Mid-Suburban League

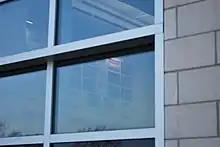
MSL Flags at the Prospect High School Natatorium

The Mid-Suburban League came into existence for the 1963–64 school year. The MSL and "Des Plaines Valley" League both broke off from an interim suburban league that dated back several decades. The original members of the MSL were Deerfield High School, Forest View High School, Glenbrook North High School, Glenbrook South High School, Maine West High School, and Prospect High School. Not even a year old, the conference announced expansion for the 1965–66 season with, Palatine High School, Wheeling High School, Niles North High School, and New Trier West High School joining as the schools opened. The MSL then announced a realignment for the 1965–66 season when Niles West High School and James B. Conant High School were added, with Deerfield, Glenbrook North, Glenbrook South, Niles West, Niles North, and New Trier West comprising one division, and Forest View, Prospect, Wheeling, Maine West, and James Conant comprising the other.